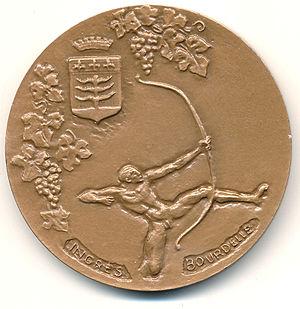
Médaille bronze, ville de Montauban, revers Héraklès d'Antoine Bourdelle
Réalisée en 1909, Héraklès archer ou Héraklès tue les oiseaux du lac Stymphale est la sculpture la plus connue du sculpteur Antoine Bourdelle. Elle représente l'un des douze travaux d'Héraclès, celui où il doit abattre les oiseaux du lac Stymphale.